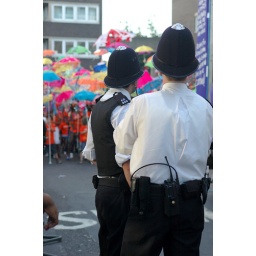
London Notting Hill Carnival (Aug 2005): two black and white cops against a colored croud